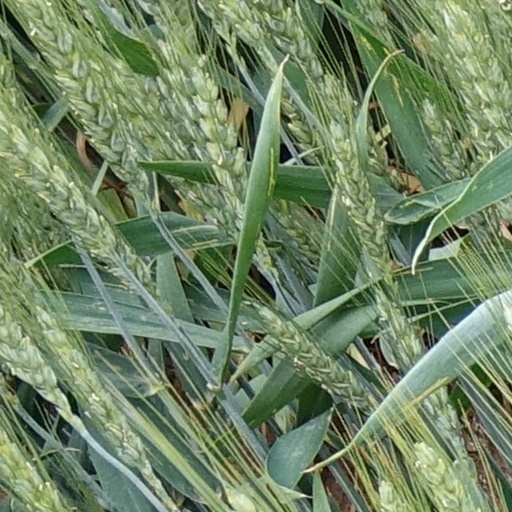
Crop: wheat